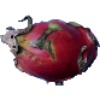
Label: Pitahaya Red 1